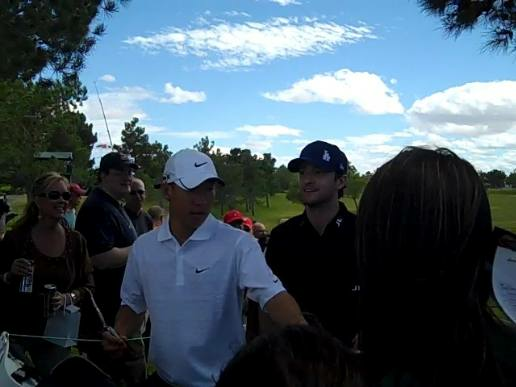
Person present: Yes